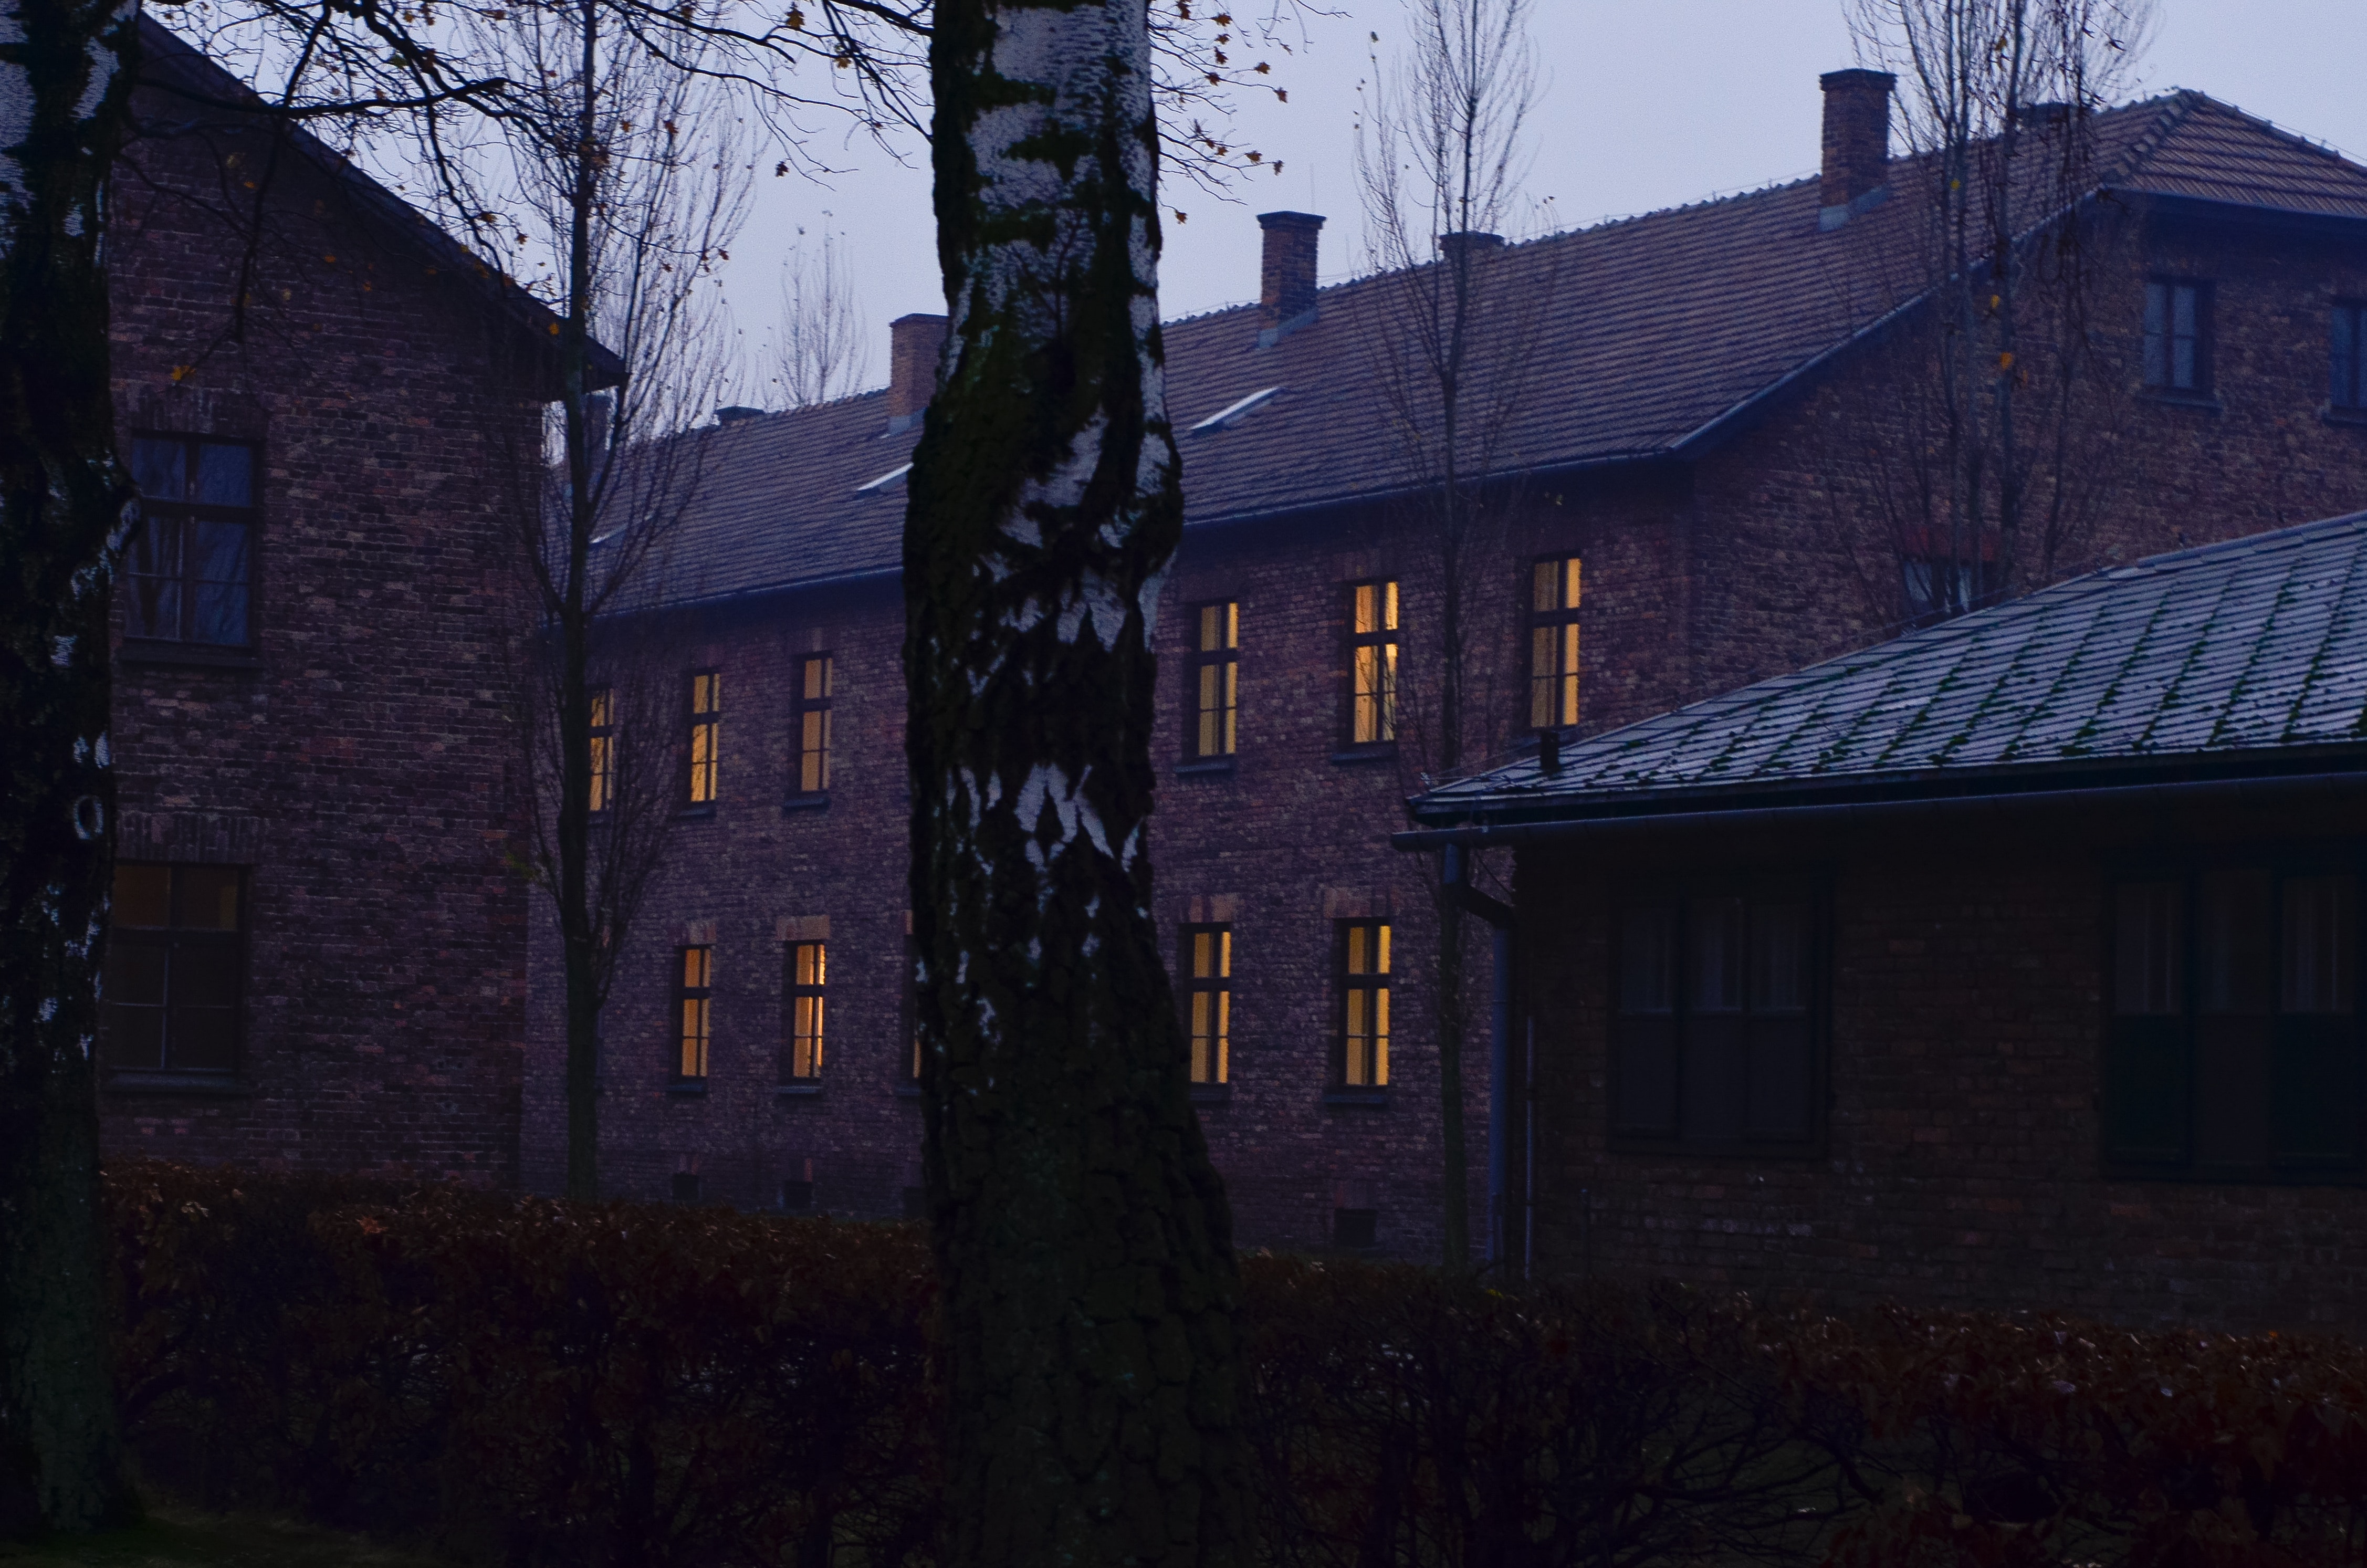
house, home, roof, building, tree, sky, architecture, cottage, window, residential area, evening, almshouse